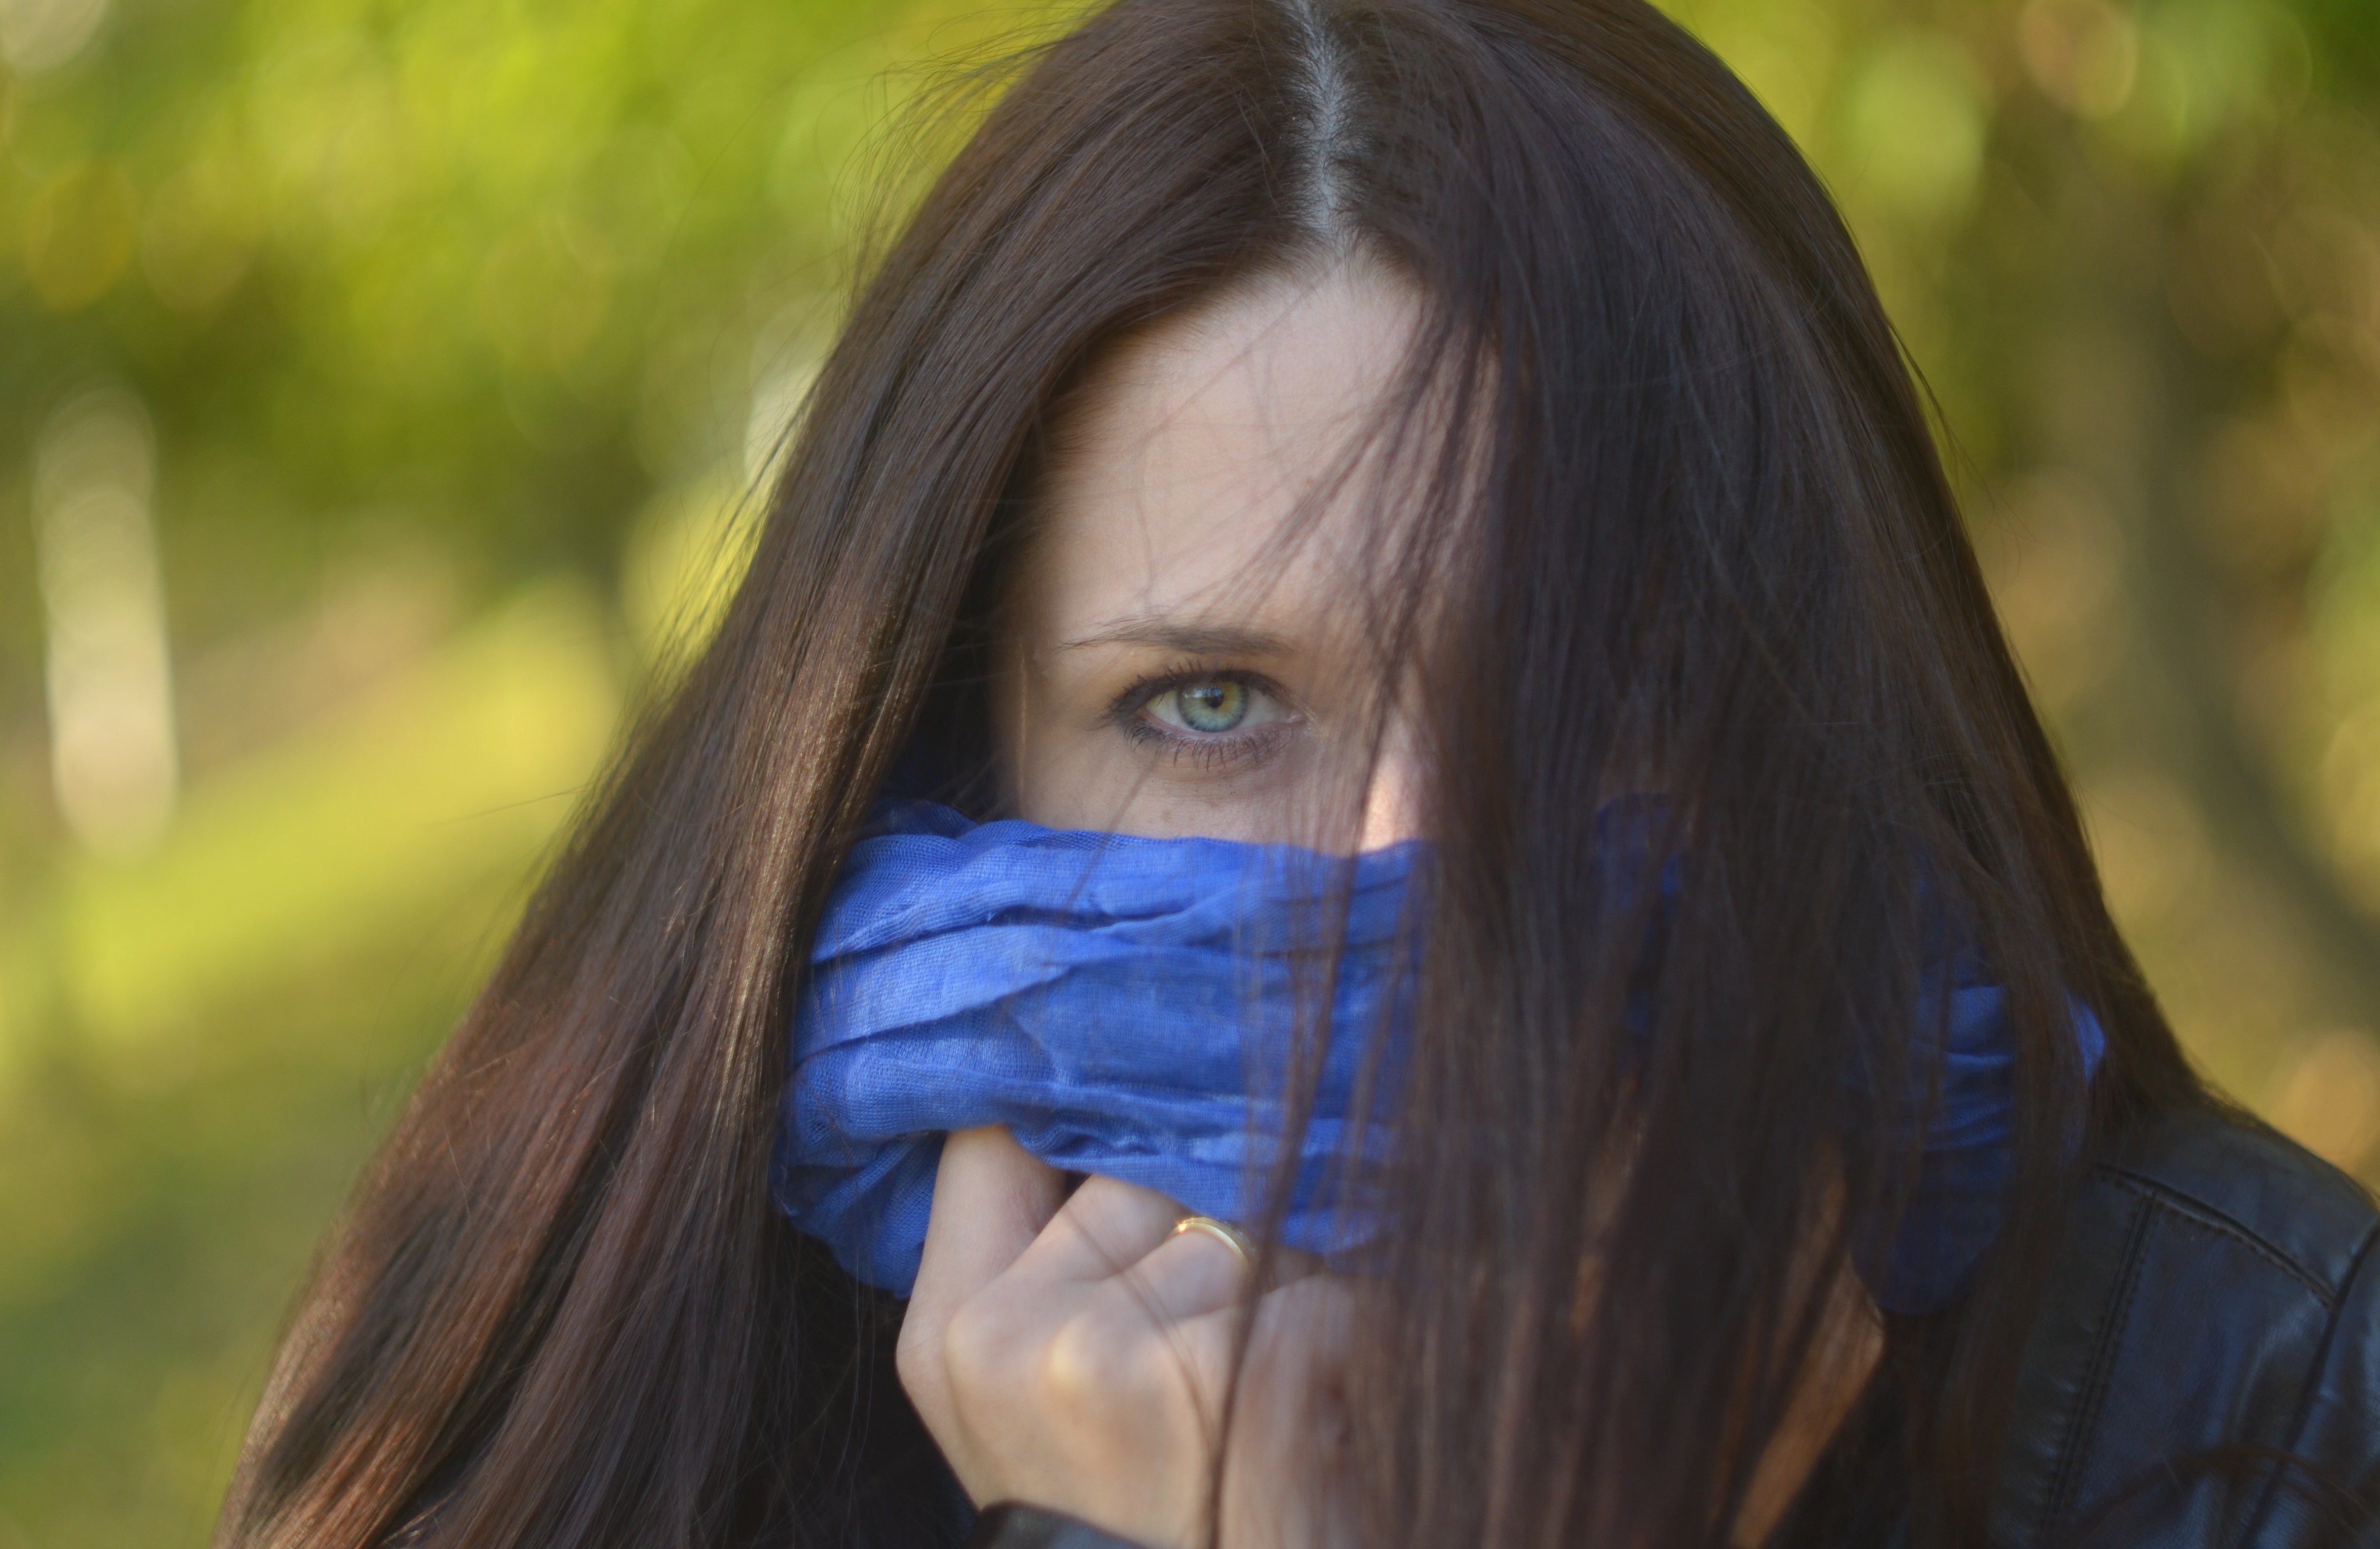
person, girl, woman, hair, photography, sunlight, portrait, model, spring, green, color, autumn, blue, closeup, lady, facial expression, hairstyle, close up, human body, face, nose, eyes, eye, head, skin, beauty, blond, organ, emotion, brown hair, portrait photography